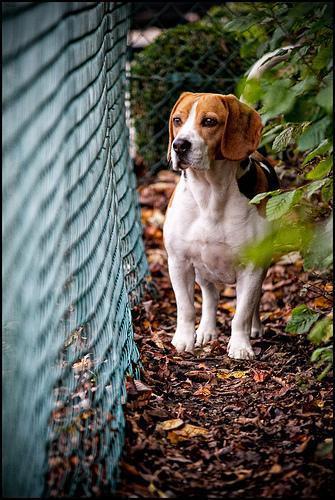
beagle